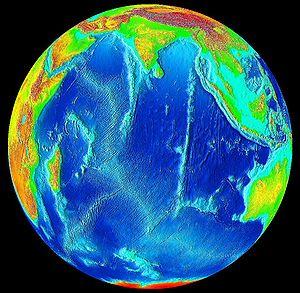
Le bassin de Somalie est une dépression océanique de l'ouest de l'océan Indien constituée d'une plaine abyssale située à l'est de l'Afrique. Il tire son nom de la Somalie. Il est encadré par la dorsale de Carlsberg au nord-est, la dorsale centrale indienne à l'est, les Seychelles au sud-est, Madagascar et l'archipel des Comores au sud et les côtes de l'Afrique orientale à l'ouest.
Le bassin central indien est une dépression océanique de l'océan Indien constituée d'une plaine abyssale encadrée par le sous-continent indien au nord-ouest, la dorsale centrale indienne à l'ouest, la dorsale sud-est indienne au sud et la ride du 90° Est à l'est.
La ride du 90° Est est une chaîne de montagnes sous-marines de l'océan Indien. Elle s'étire de façon linéaire sur 5 000 kilomètres du Nord au Sud le long du 90° degré de longitude Est entre les îles Andaman au Nord et la dorsale sud-est indienne au sud. Plus au Nord, dans les Golfe du Bengale, la chaîne est recouverte par une couverture sédimentaire liée aux apports sédimentaires fluviatiles importants dans cette zone. La ride s'étend entre les latitude du 33°S et le 17°N, elle a une largeur moyenne de 200km.